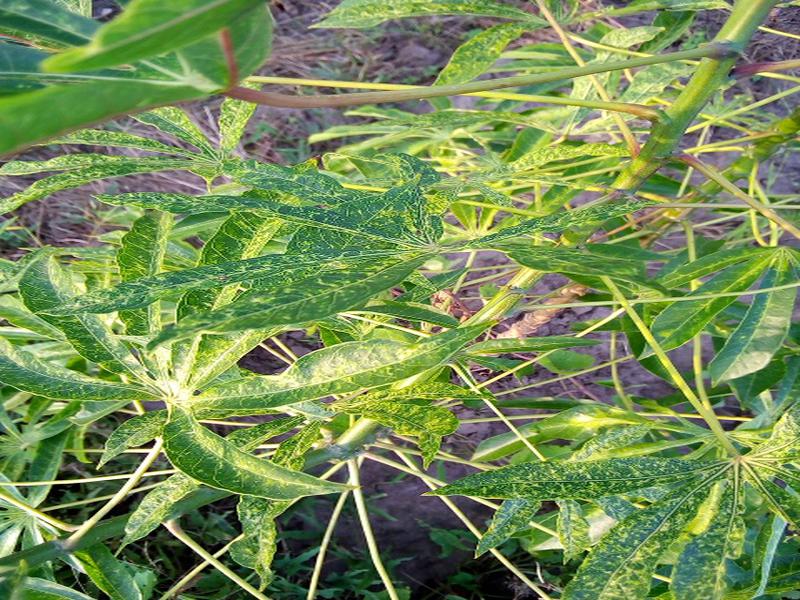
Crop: cassava
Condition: green_mottle